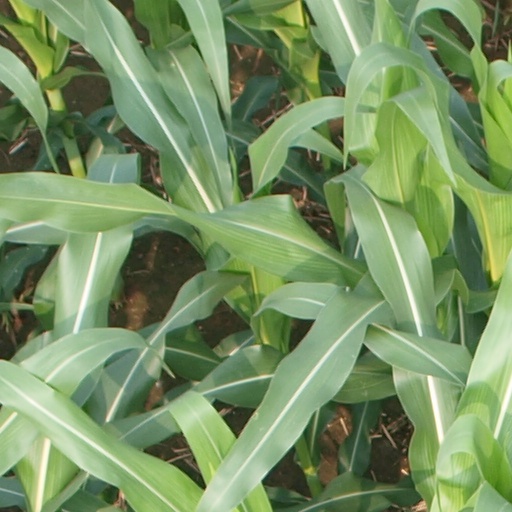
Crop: maize; corn